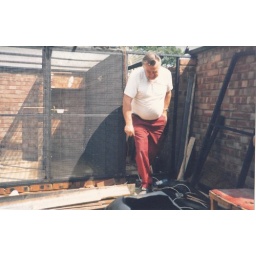
Aviary building in wyatts green